Piazzale delle Corporazioni

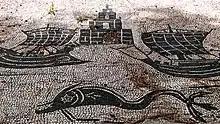
An example of the mosaics found in the Forum of Corporations

The most notable detail of the Forum of Corporations is the intricate black and white mosaics that lie in front of each shop. These mosaics indicated the professional associations of each vendor as well as inspired a sense of nostalgia for the distant homes of each of the merchants. The Forum was adjacent to the Theatre of Ostia and people would also pass through the Forum before and after performances.